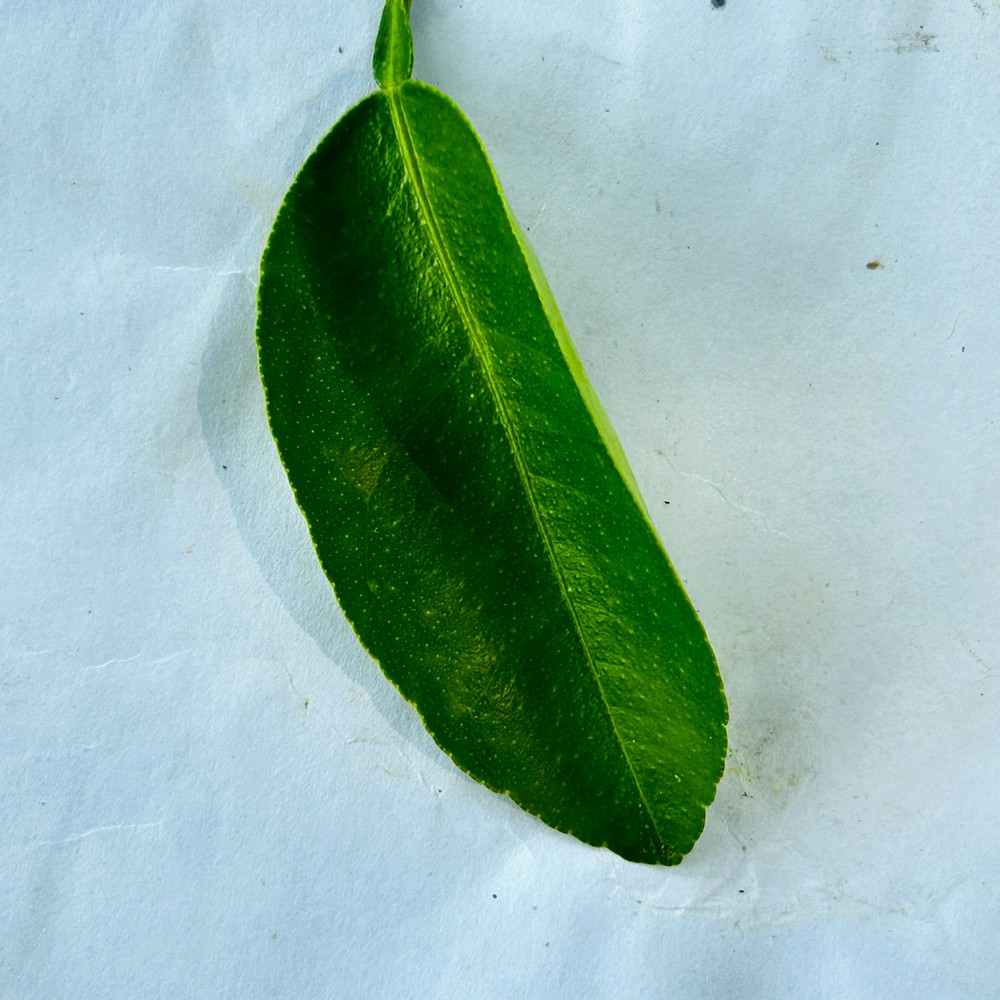
Label: Healthy Leaf